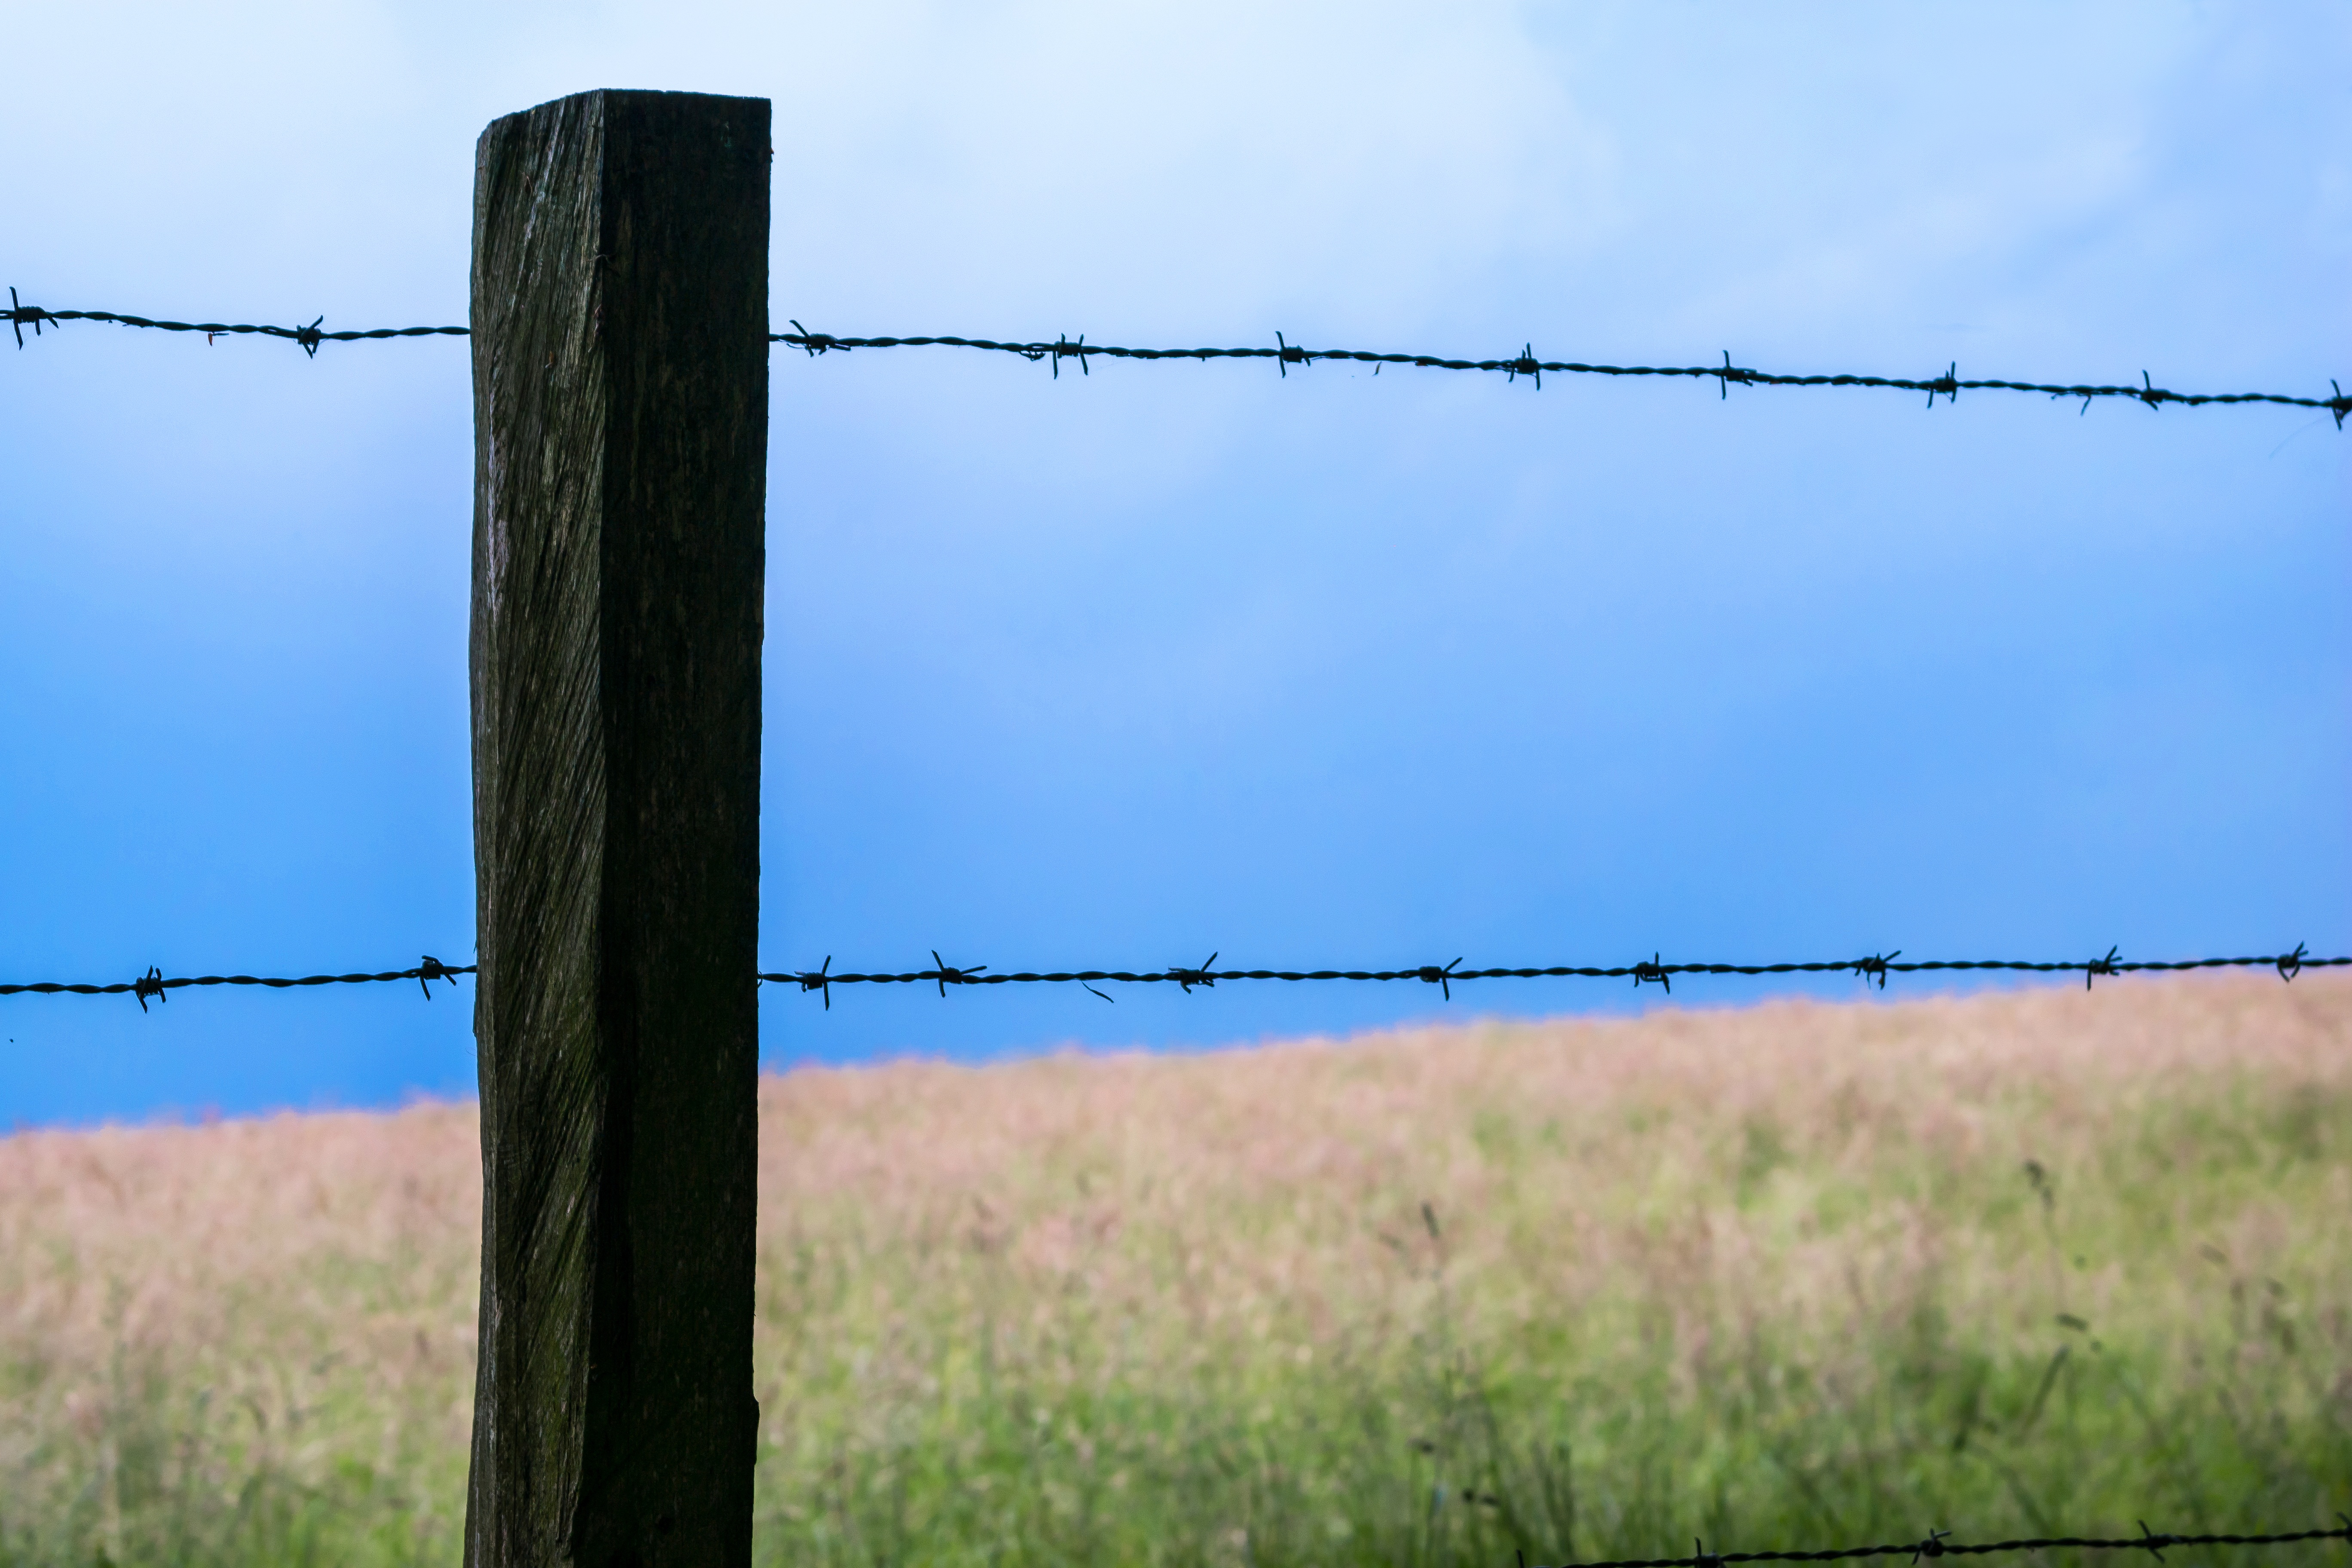
grass, fence, barbed wire, sky, transport, pile, line, pasture, electricity, barrier, rural area, imprisoned, demarcation, fence post, outdoor structure, wire fencing, home fencing, overhead power line